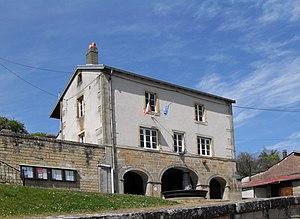
La mairie et lavoir de La Vacheresse-et-la-Rouillie
La Vacheresse-et-la-Rouillie est une commune française située dans le département des Vosges, en région Grand Est.